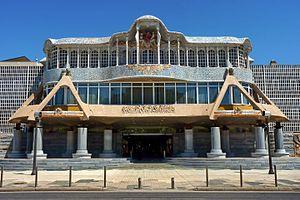
L'Assemblée régionale de Murcie est l'organe qui exerce le pouvoir législatif dans la Région de Murcie. Il approuve les budgets de la communauté autonome, initie et contrôle les actions du gouvernement murcien. Son siège est à Carthagène.